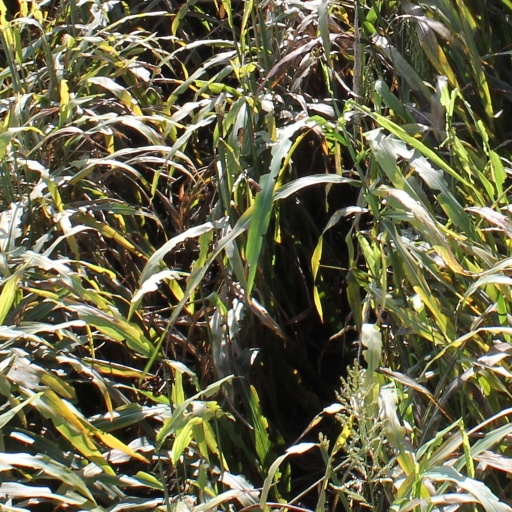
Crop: sorghum